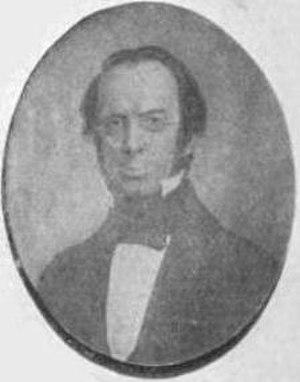
La pièce de 1 dollar américain Gobrecht, frappée de 1836 à 1839, est le premier dollar en argent frappé pour la mise en circulation par la Monnaie des États-Unis depuis l'arrêt officiel de la production de cette dénomination en 1806. La pièce est frappée en petit nombre afin de déterminer si le dollar en argent réintroduit serait bien accueilli par le public.
James Ross Snowden, né le 9 décembre 1809, à Old Chester, en Pennsylvanie et mort le 21 mars 1878, à Hulmeville, en Pennsylvanie a été trésorier de la Monnaie des États-Unis de 1847 à 1850, et directeur de la Monnaie de 1853 à 1861.